Bethany Baptist Church (South Norfolk)

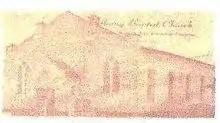
Former Bethany Baptist Church at 523 Chestnut St. in Berkley

In 1959, the church began with 100 members. In the 1990s, church membership began to increase. As of 2013 membership was estimated at 2,000–2,500 parishioners.